Ø

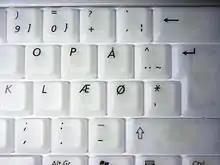
Danish keyboard with keys for Æ, Ø, and Å. On Norwegian keyboards the Æ and Ø switch places.

Some 7-bit ASCII variants defined by ISO/IEC 646 use for Ø and for ø, replacing the backslash and vertical bar.